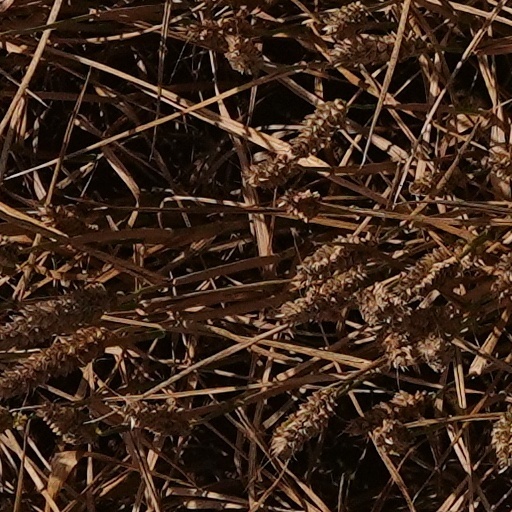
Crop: wheat